Pedn Vounder

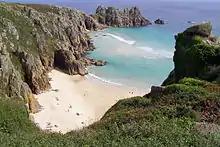
Pedn Vounder beach from Treen Cliff

Pedn Vounder is a tidal beach on the south coast of the Penwith Peninsula in Cornwall, England. It is immediately to the west of the Logan Rock headland, below Treen Cliff. The name is from the Late Cornish 'pedn' (head, end) and 'an vownder' (of the lane).